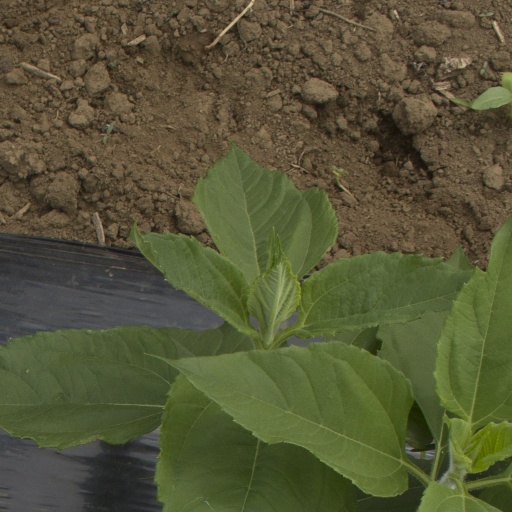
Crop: Jerusalem artichoke